Jammu–Baramulla line

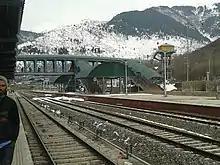
Banihal railway station.

Indian Railways (IR) is overall responsible for the construction of Udhampur-Katra section. IR's subsidiary Konkan Railway Corporation was responsible for the construction of Katra-Laole section, arguably the line's most difficult portion, with over 92 percent tunnels or bridges— of bridges and of tunnels. Ircon International, a public-sector company, was responsible for the construction of Dharam-Qazigund-Baramulla section and Hindustan Construction Company built the Pir Panjal tunnel on this section at the cost of ₹900 crore. Afcons Infrastructure Limited and South Korea's Ultra Engineering designed and built the Chenab Bridge for around ₹974 crore. Gammon India and South Africa's Archirodon Construction built the Anji Khad Bridge for ₹745 crore.